Potez XV

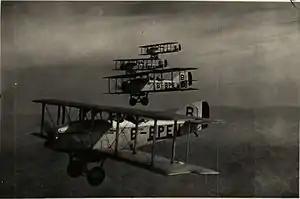
Potez 15s in flight over Bulgaria, c. 1930.

Primary user of Potez 15s was the French Air Force, from late 1923. Main user became the Polish Air Force with 110 aircraft bought and 135 manufactured in Poland.